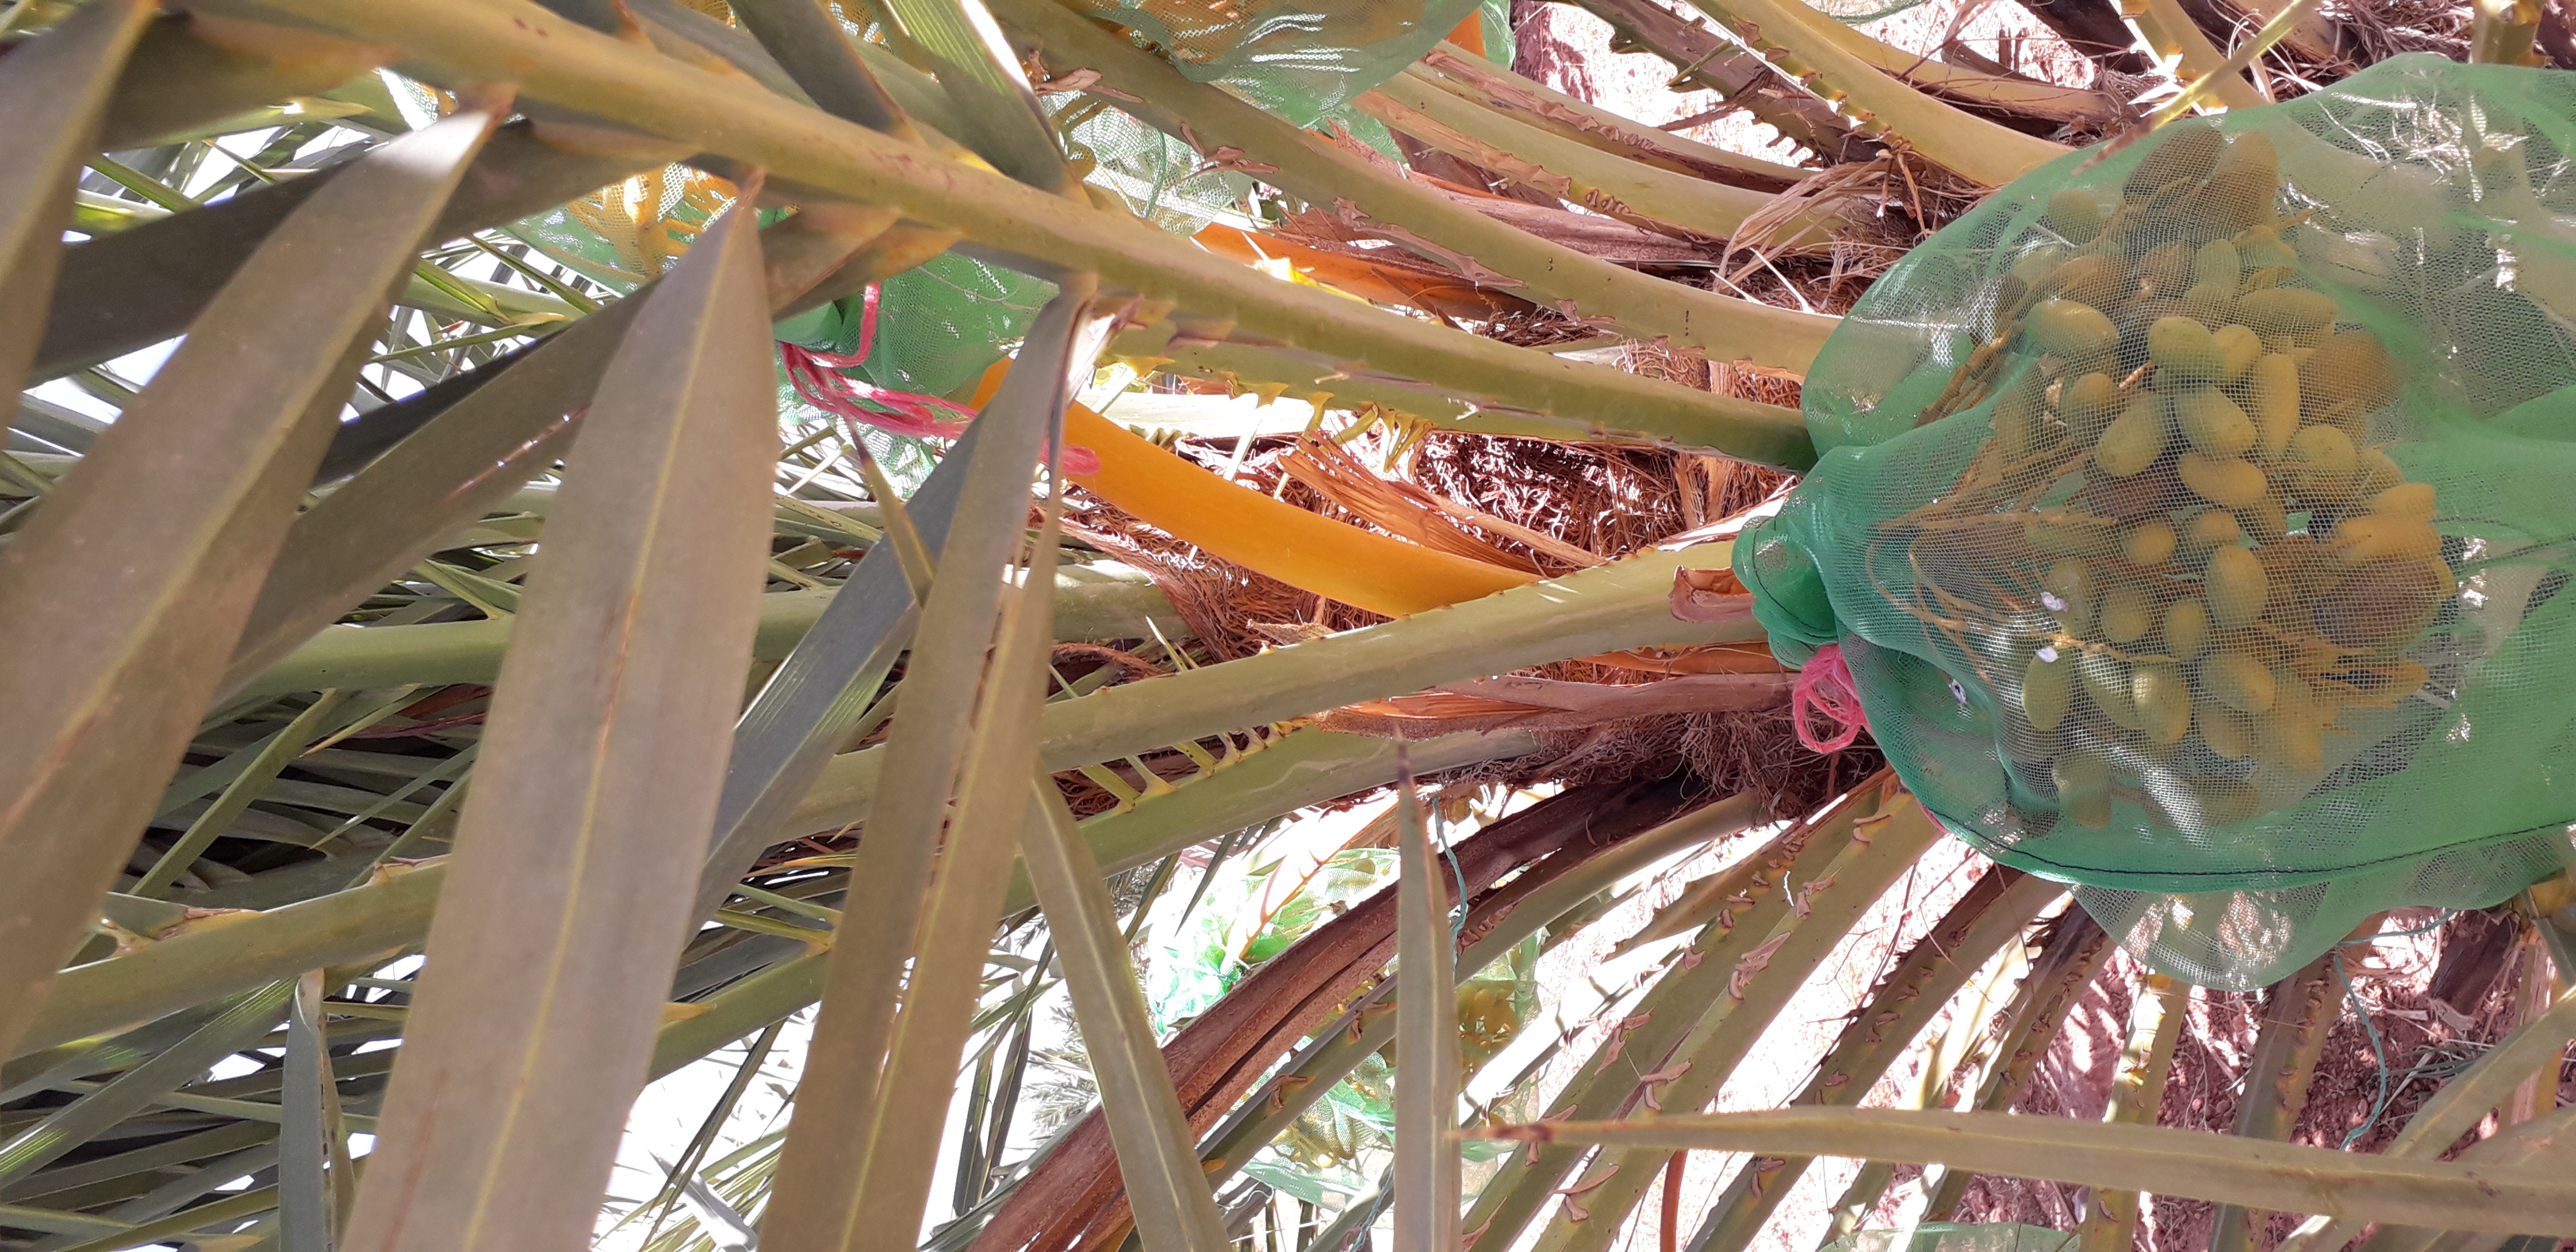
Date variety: kholt